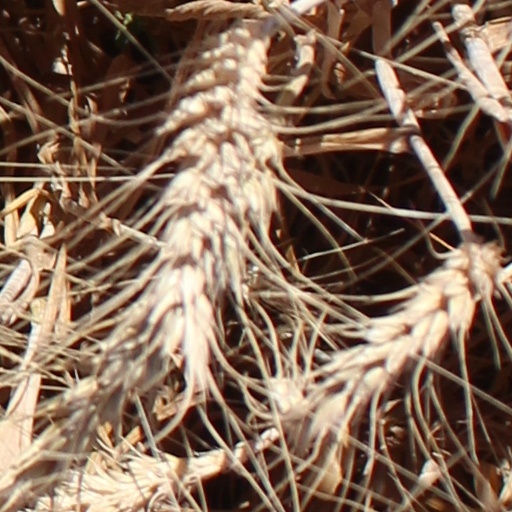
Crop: wheat